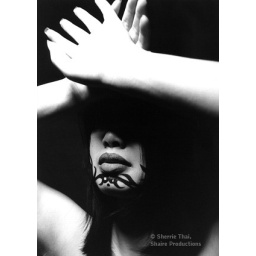
Photo taken by Sherrie Thai of Shaire Productions. Traditional black and white film.